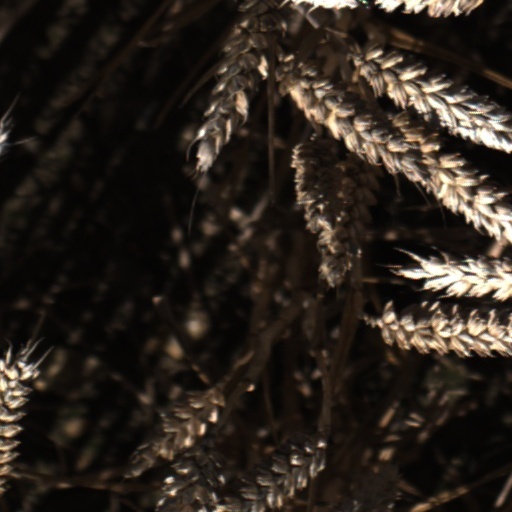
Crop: wheat